Patrianovism

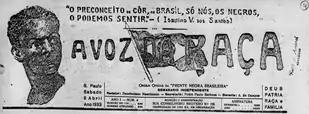

Even though Arlindo had this setback, it is noticeable that the two groups had much in common. Both organizations supported: